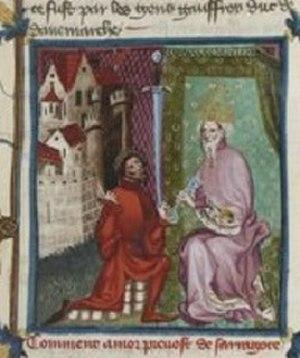
Reddition d'Amrus .
Amrus ibn Yusuf al-Muwallad al-Laridi est un général muladi de l'émirat de Cordoue et gouverneur de Saragosse d'origine wisigothique.
Tudela est une ville et commune espagnole de la Communauté forale de Navarre.